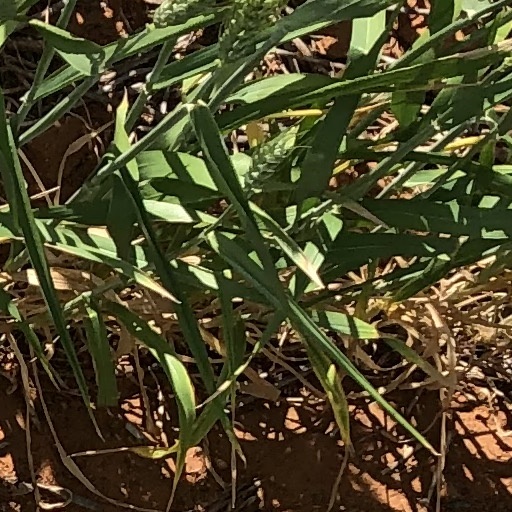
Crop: wheat